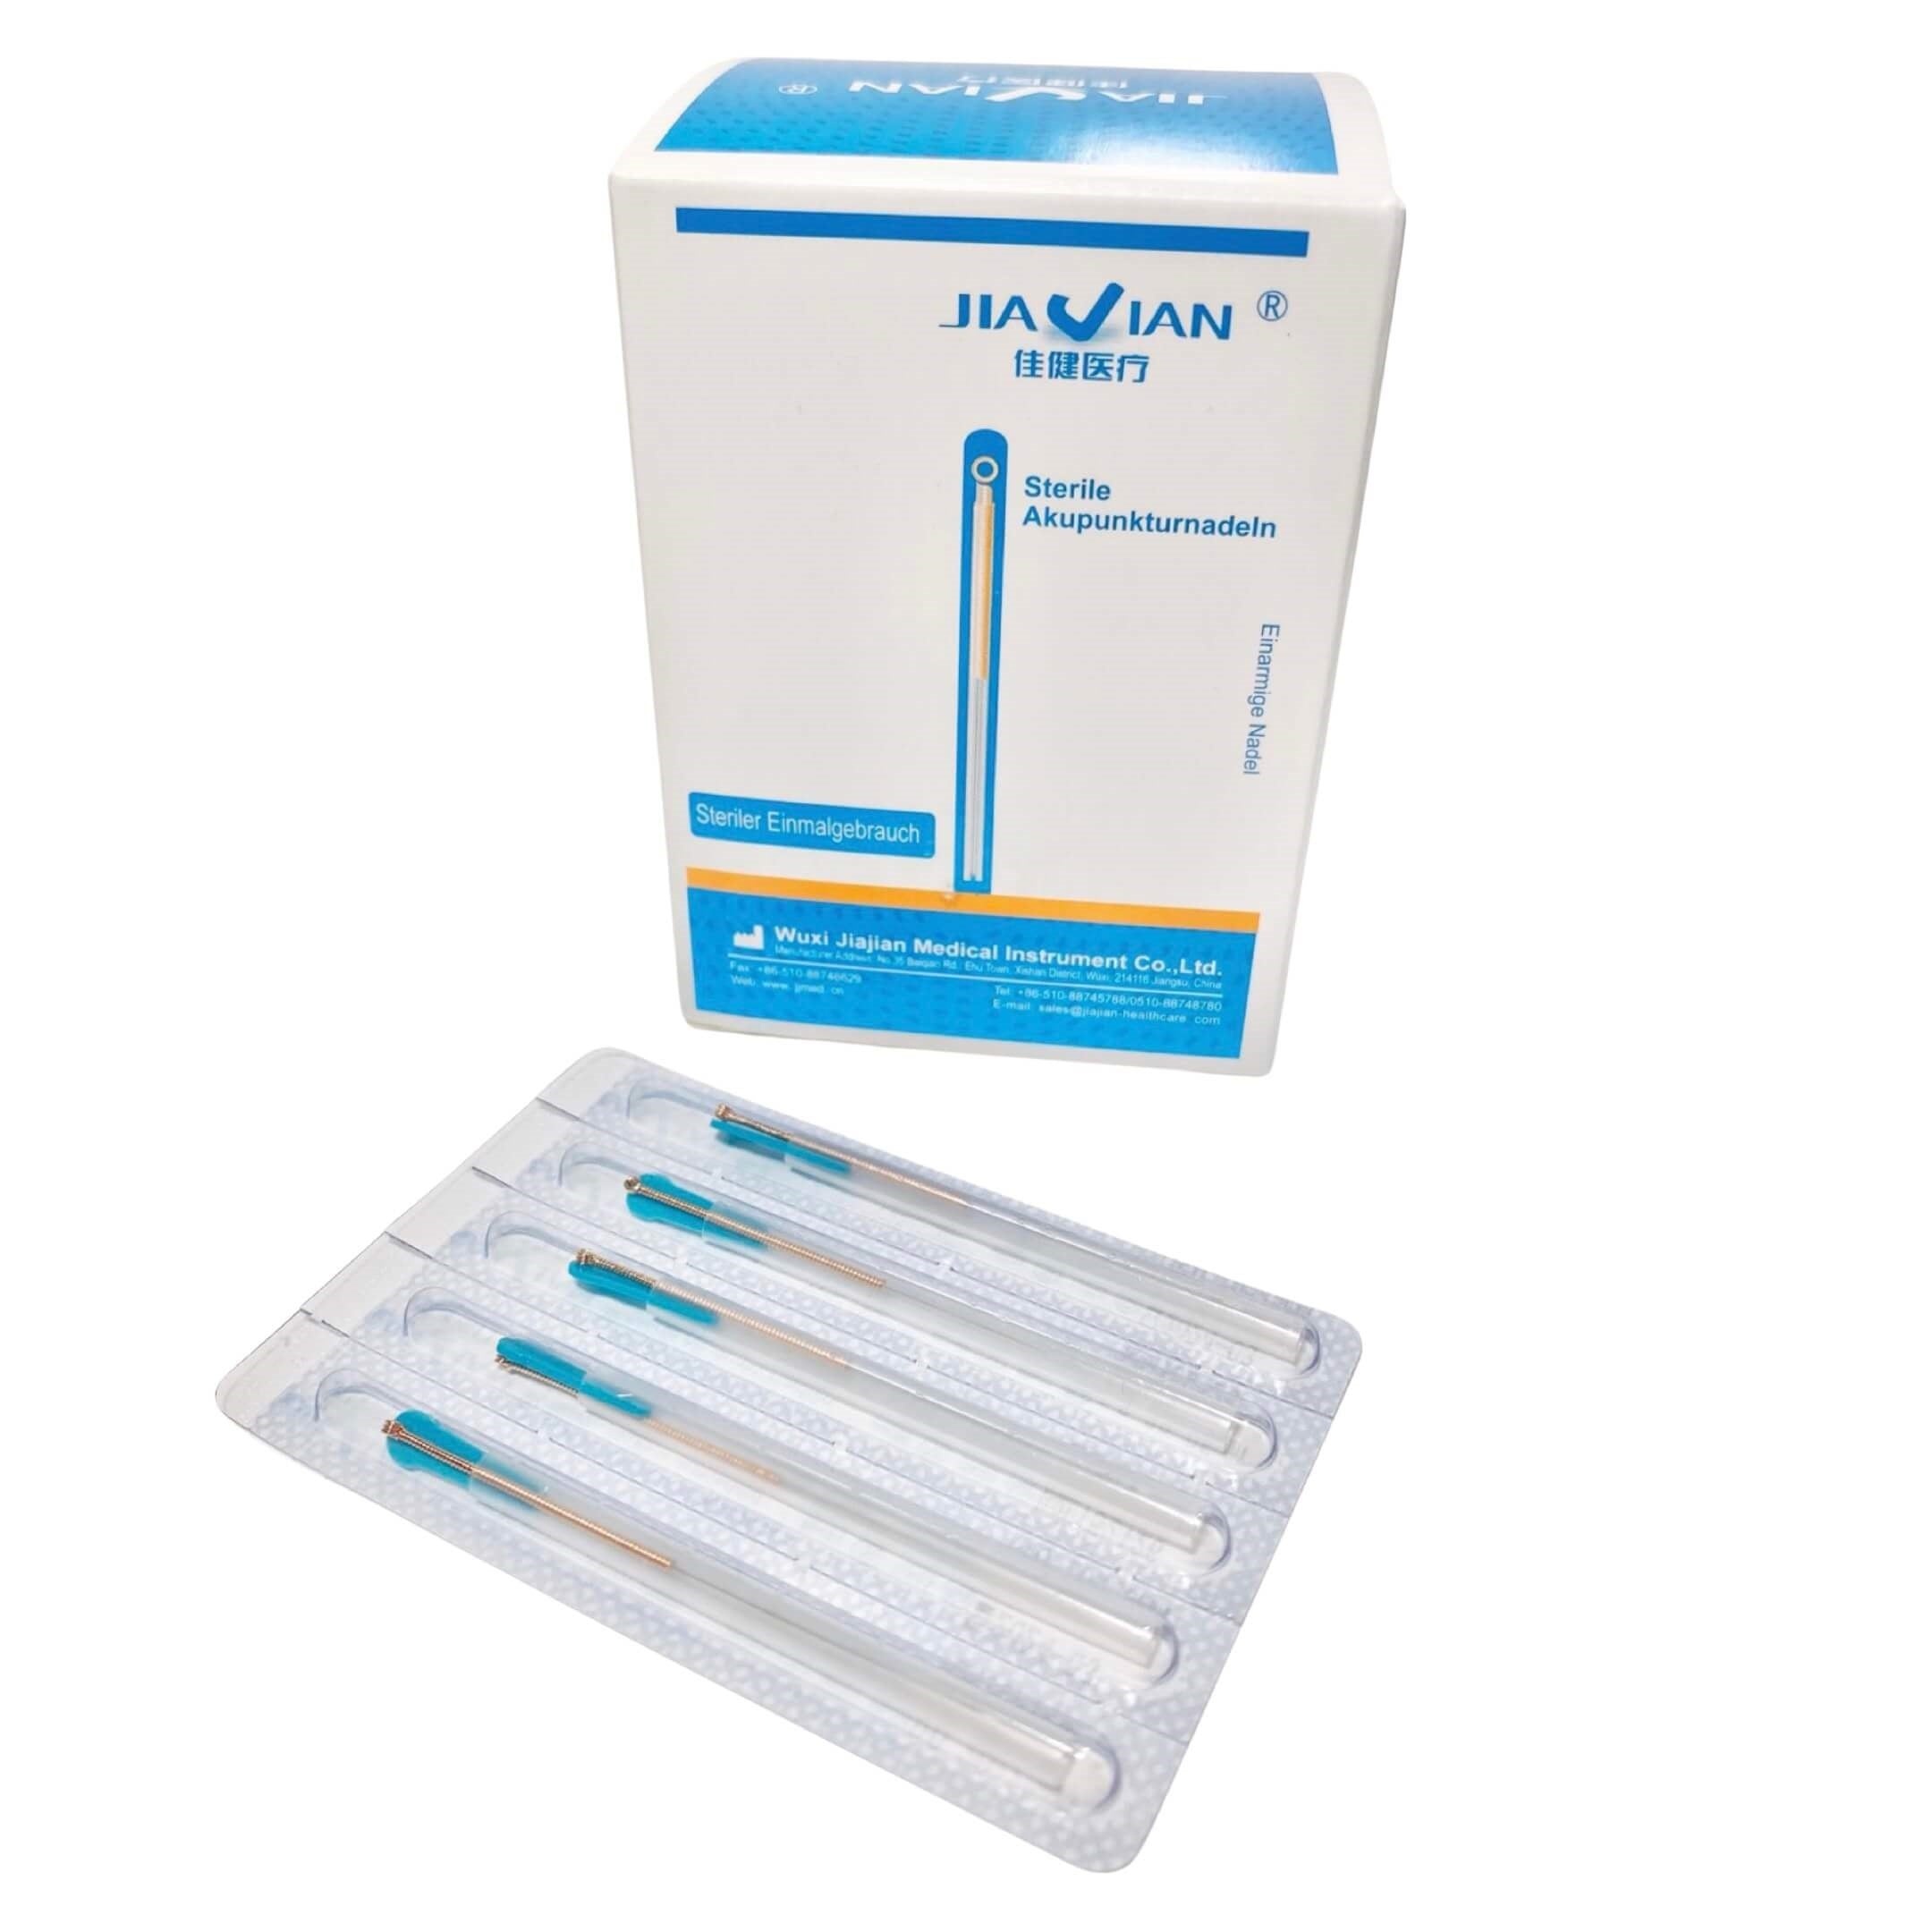
JIAJIAN ACUPUNCTURE NEEDLE COPPER HANDLE STERILE SINGLE USE
Description The Jiajian acupuncture needle is one of the most widely recognized needle in Europe. Made of high-quality stainless steel, ensuring they can be easily and painlessly inserted into the skin. The accompanying guide tube which comes with each needle helps with the insertion of the needle. Due to the golden copper handle, the needle can be clearly seen and is extremely comfortable to use. Produced according to the highest manufacturing standards, ensuring all needles are sterile and provide optimal performance. The quality and safety complies with the ISO 13485 standard BOX OF 100PCS CHINA
Brand: stethoscopes
Category: Health & Beauty > Health Care > Acupuncture > Acupuncture Needles